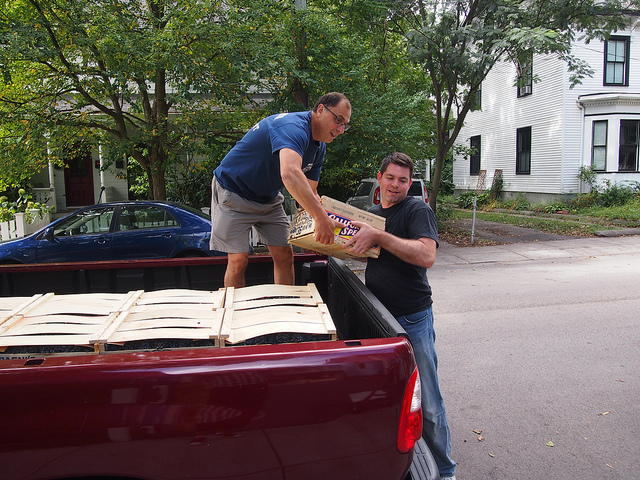
two people moving a crate from the back of a truck.

Two men unloading crates from the back of a truck.

an image of two men unloading items from a truck

Two men removing boxes from the back of a truck.

Two men loading boxes off of a truck